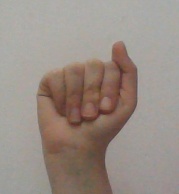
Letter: saad